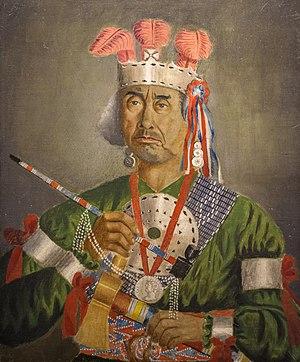
Zacharie Vincent, également connu sous le nom de Telari-o-lin, est un artiste huron-wendat né le 28 janvier 1815 à la Jeune-Lorette et mort le 9 octobre 1886 à Québec.